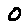
Label: 0